Emma Turolla

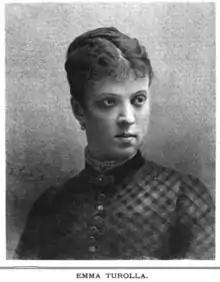
Emma Turolla, from an 1885 publication.

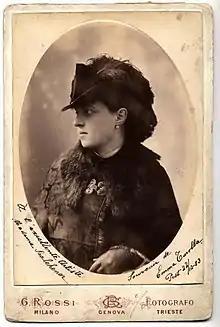
Emma Turolla

Emma Turolla was born in Turin, the daughter of Remigio Turolla and Angelica Turolla-Cravero. Her parents were also opera vocalists. She trained as a singer under Daniele Antonietti, the father of actors Hilda Anthony and Vernon Steele.